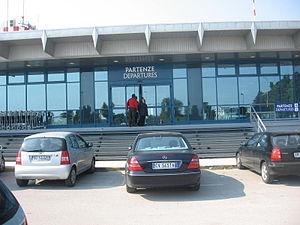
L'aéroport de Foggia est un aéroport civil desservant la ville de Foggia dans les Pouilles, en Italie.